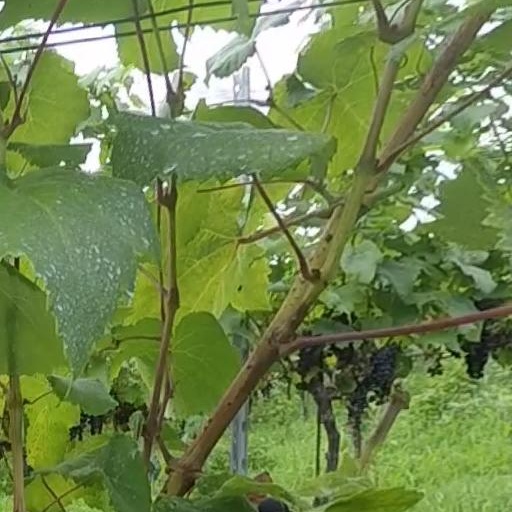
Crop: grape